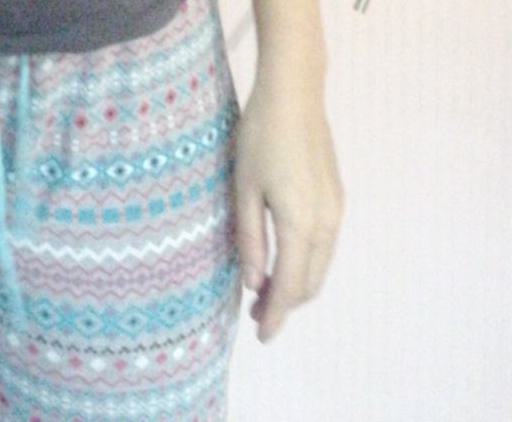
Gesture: no_gesture